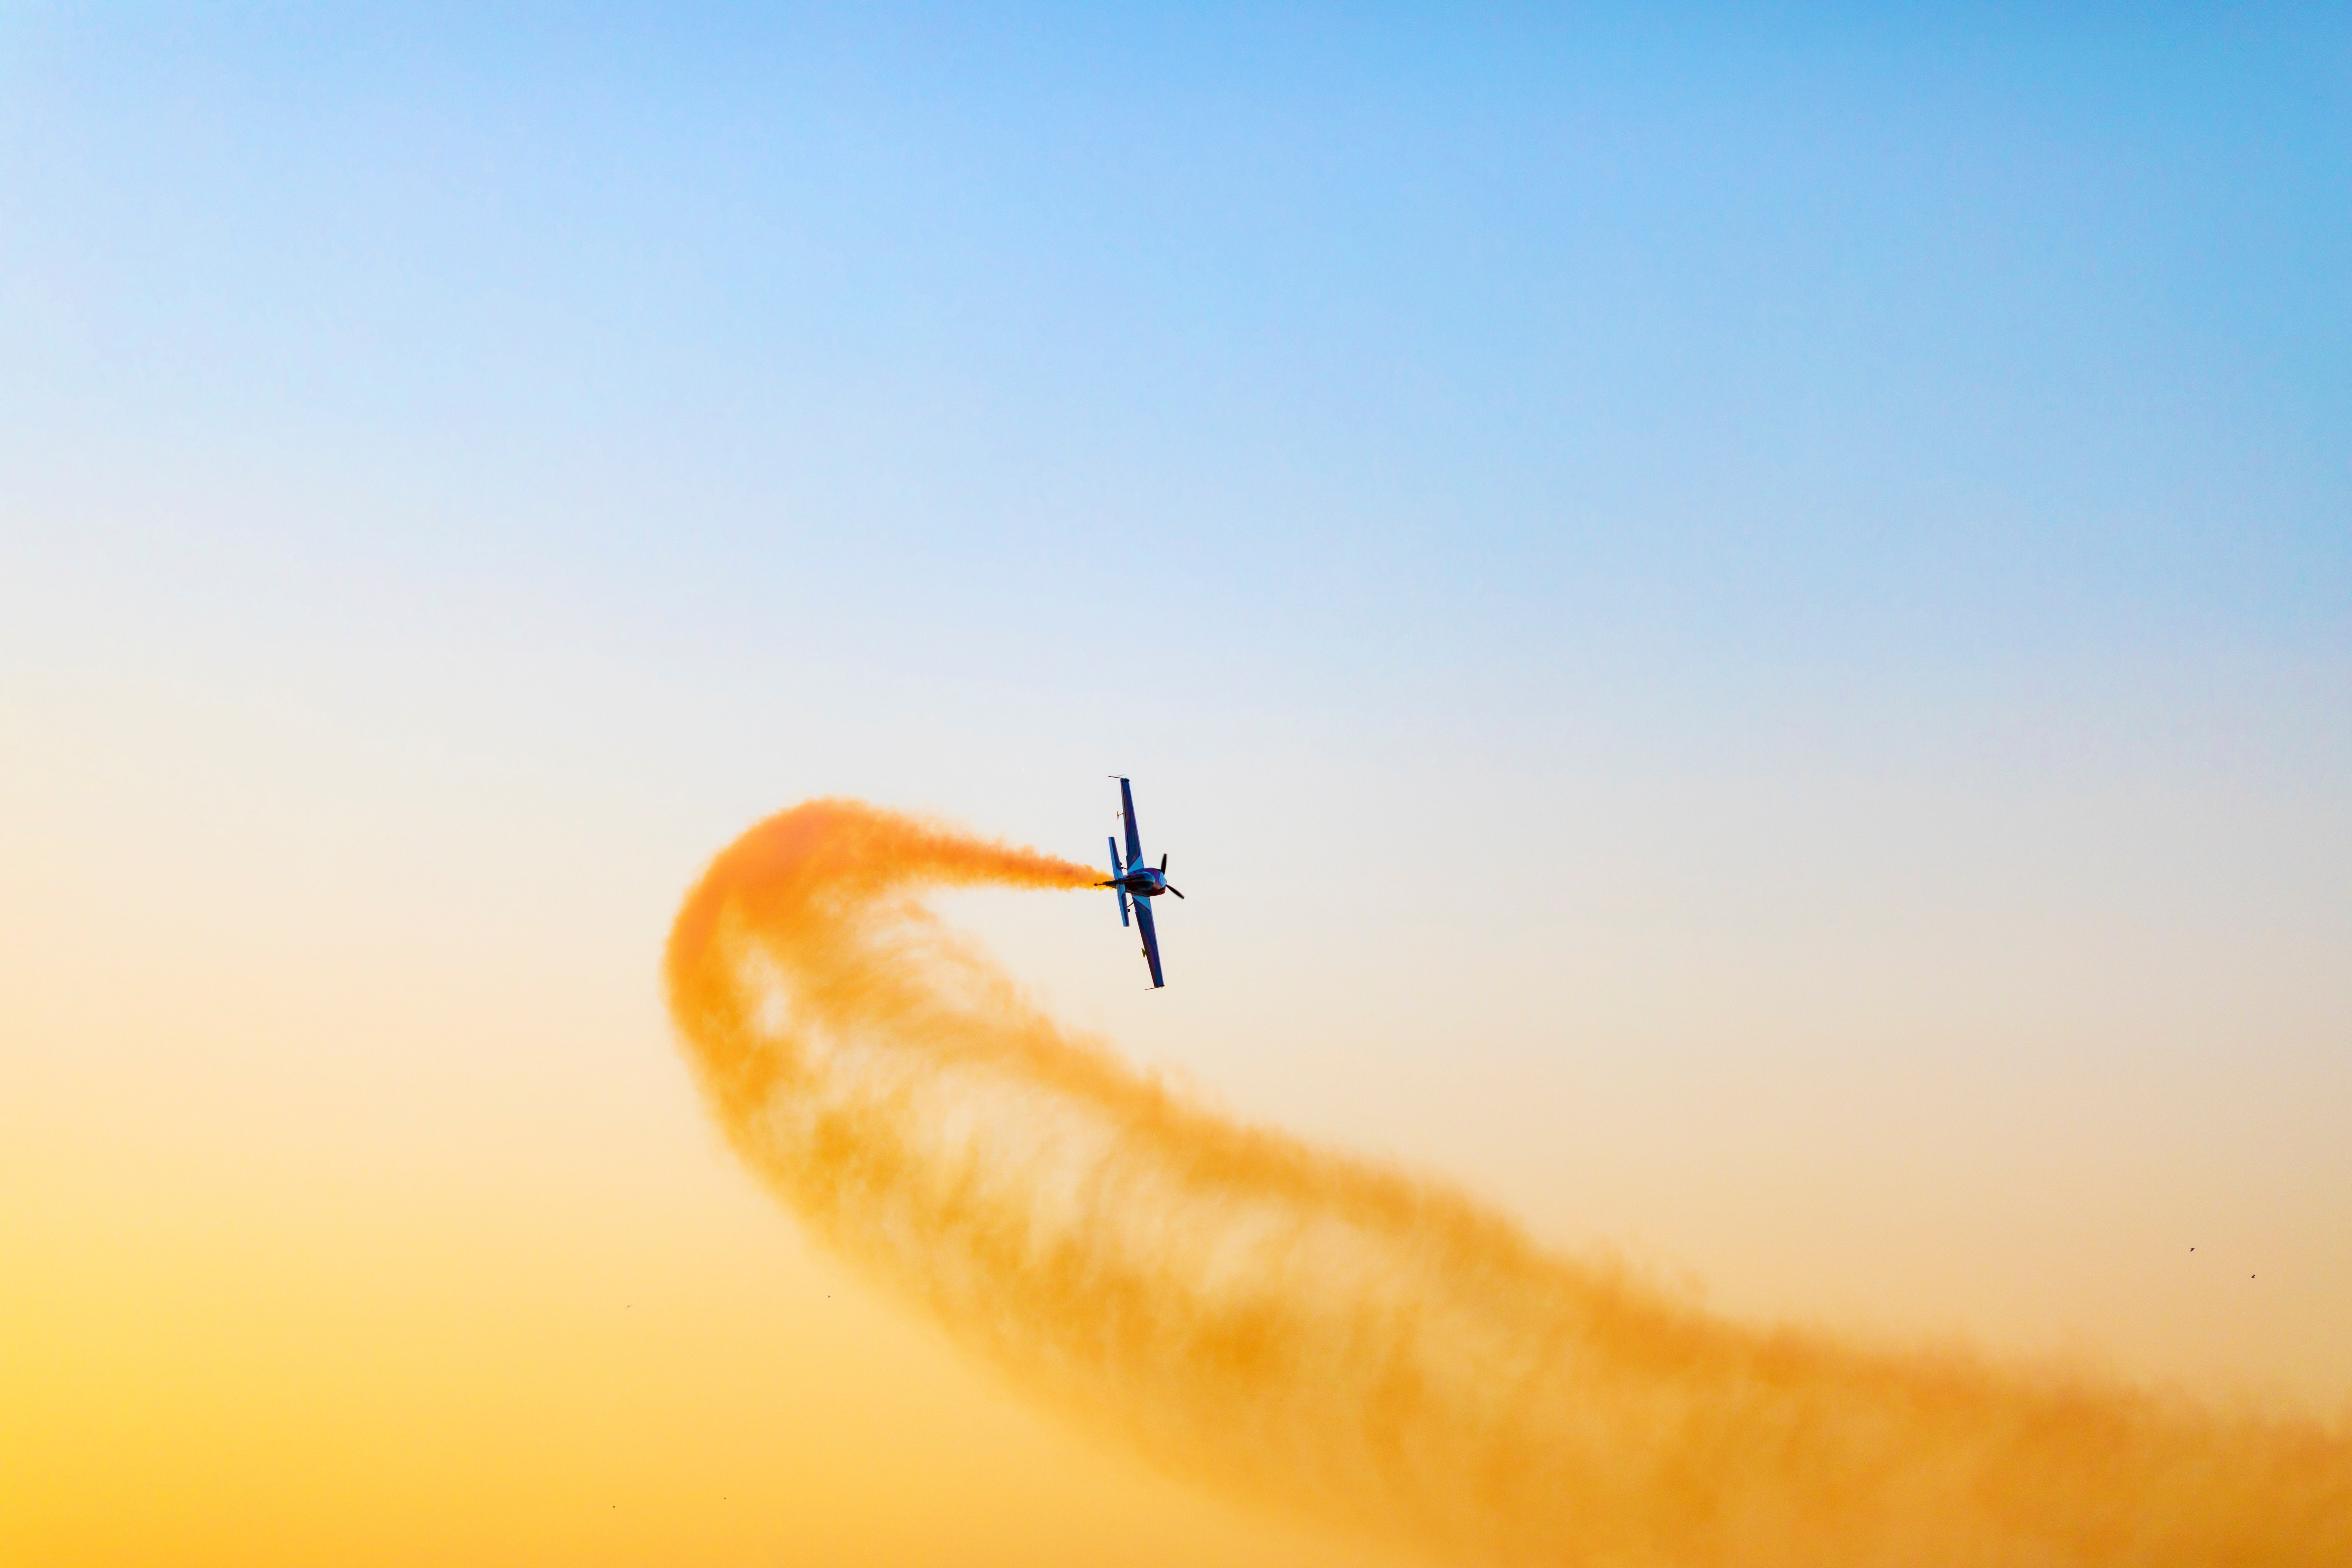
sky, orange, air show, yellow, vehicle, atmosphere, airplane, air travel, aerobatics, flight, air sports, general aviation, landscape, aircraft, smoke